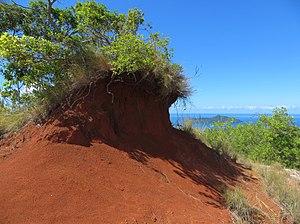
Sommet érodé d'un ""padza"" des hauteurs de Vahibé (près de Passamaïnty), à Mayotte."
Mayotte est un département d'outre-mer français composé de plusieurs îles et îlots, constituant la part orientale de l'archipel des Comores, au nord-ouest de Madagascar.
Mayotte, officiellement nommée département de Mayotte, est à la fois une région insulaire française et un département de France d'outre-mer qui sont administrés dans le cadre d’une collectivité territoriale unique dirigée par le conseil départemental de Mayotte.
Les padzas est un terme qui désigne à Mayotte et aux Comores des zones déforestées, ravinées avec des sols rougeâtres, non propices aux cultures et au relief accidenté. Ces sols sont le résultat d'une érosion intense sous climat chaud et humide de roches basaltiques. Cela forme des latérites.